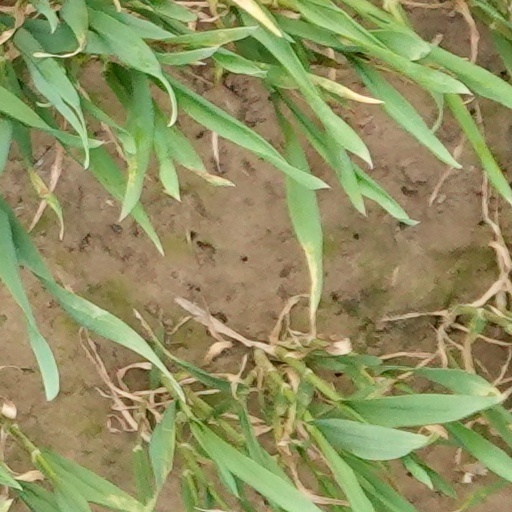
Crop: wheat